Croatian Footballer of the Year

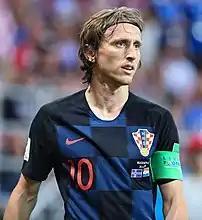
Luka Modrić holds the record for most wins with thirteen awards

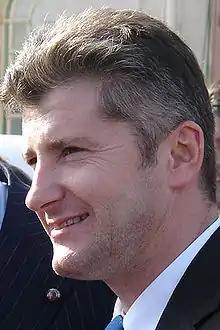
Davor Šuker won the title six times

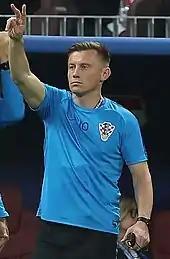
Ivica Olić, along with Luka Modrić, is the only player to win both the Croatian Footballer of the Year and the Hope of the Year awards

Players in bold are still active. Wins in "italics" denote wins in Yugoslav competition before 1991.